Active Adults

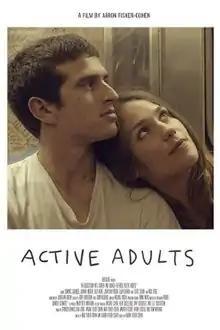

Active Adults is a 2017 comedy-drama film written by Max and Aaron Fisher-Cohen and directed by Aaron Fisher-Cohen. It stars Lola Kirke, Dominic Chianese, Jonathan Rosen and Joanna Merlin with supporting roles played by Rosie Perez and Ellen Barkin among others.